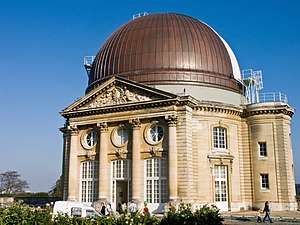
Meudon
Meudon er en fransk kommune, vest for Paris, beliggende i Hauts-de-Seine.